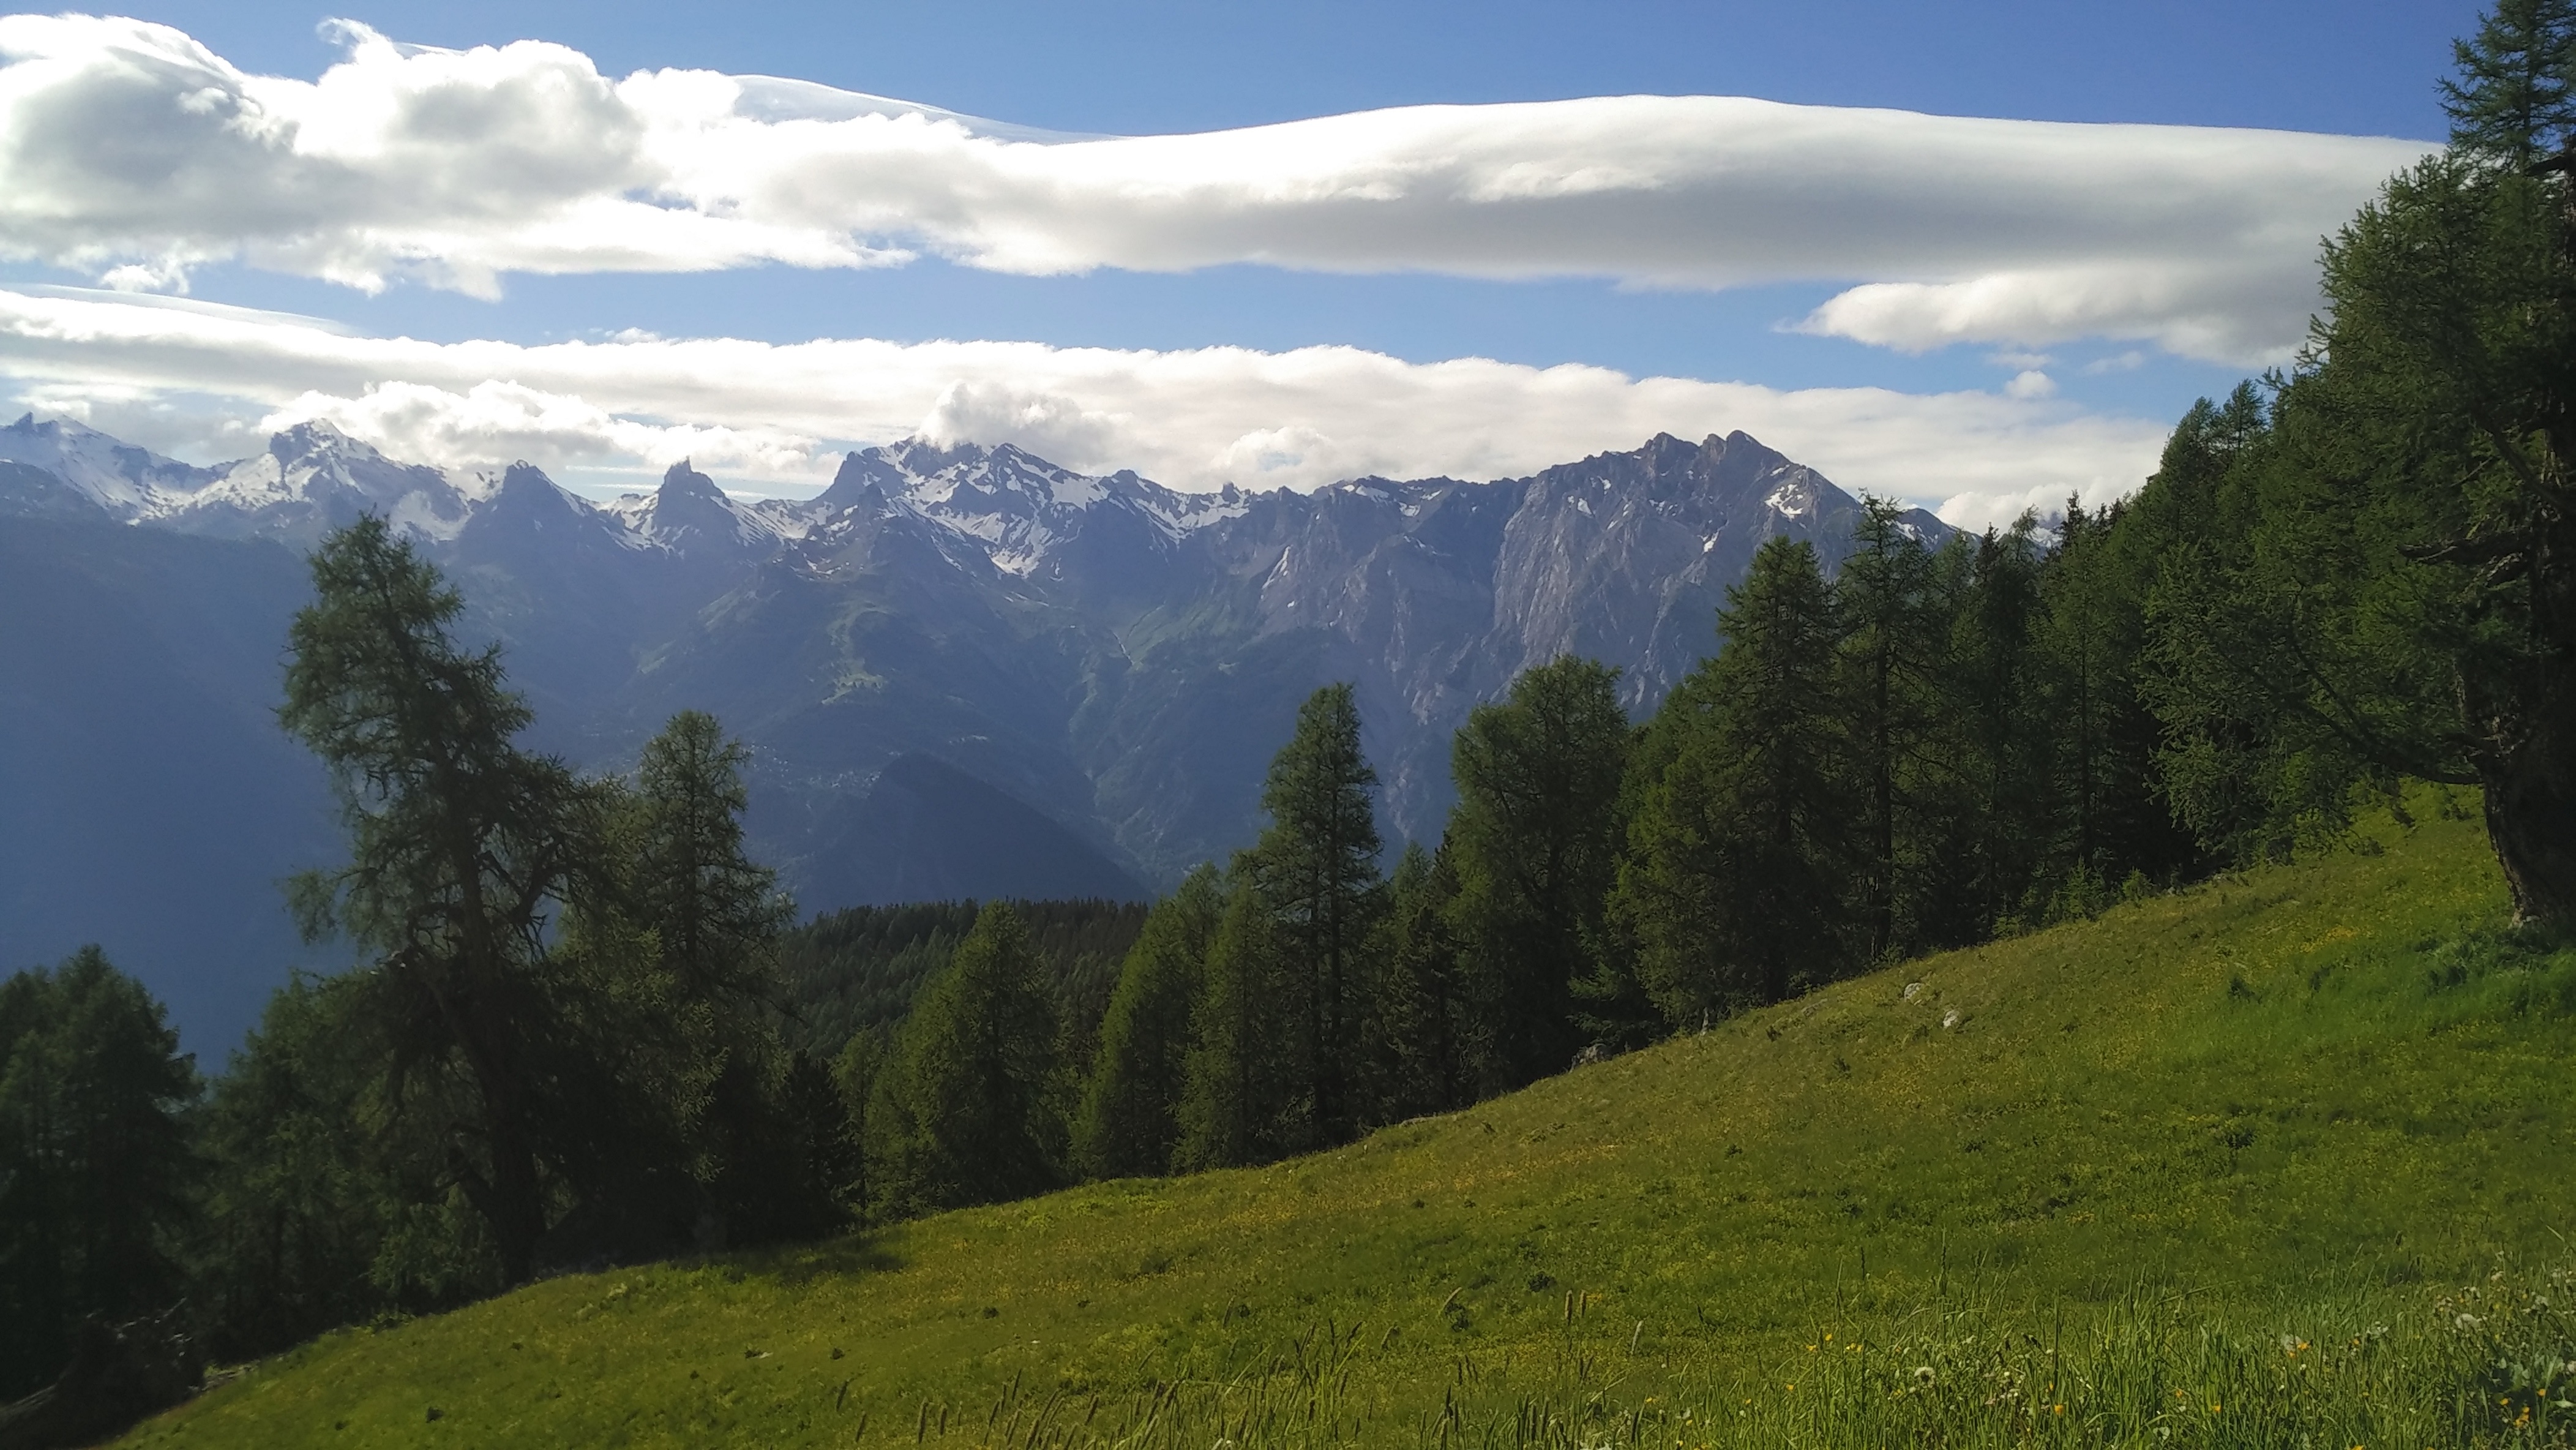
landscape, tree, nature, forest, wilderness, mountain, cloud, meadow, hill, valley, mountain range, highland, ridge, summit, alps, plateau, fell, loch, ecosystem, landform, mountain pass, geographical feature, atmospheric phenomenon, mountainous landforms